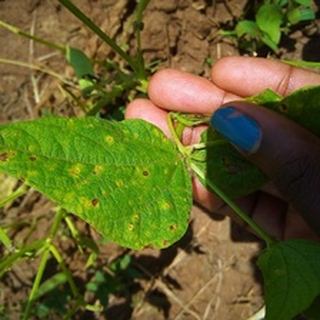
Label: bean_rust